Antonio Cortina Farinós

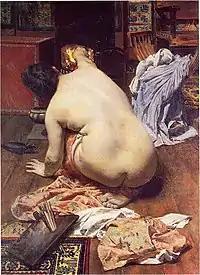
The Model Takes a Rest (1890)

Antonio Cortina Farinós (16 February 1841 – 6 November 1890) was a Spanish painter, decorator and art teacher.